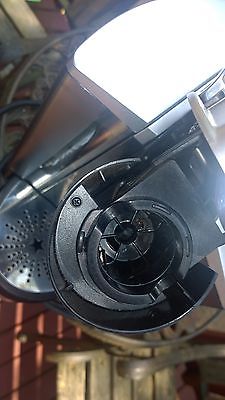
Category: coffee maker